Raşit Öztaş

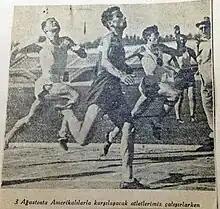
Raşit Öztaş Yarişiyor

Raşit Öztaş was born in Nevşehir . His father Mahmut was a carpet and peanut merchant. Mahmut and his wife Atiye (daughter of Hüseyin Hüsnü Pasha) had emigrated to Turkey from Libya shortly after they married. The family settled in Adana and had three children. Mahmut died when Raşit was young and his mother died shortly thereafter.